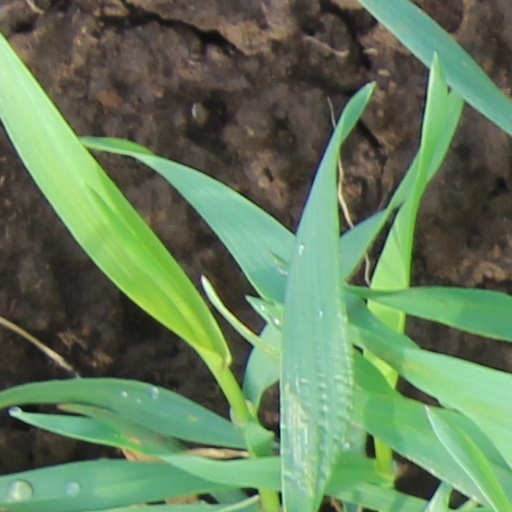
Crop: wheat